Hercules (2014 film)

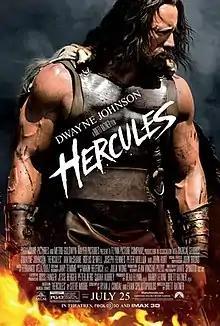
Theatrical release poster

Hercules is a 2014 American action-adventure fantasy film directed by Brett Ratner from a screenplay by Ryan J. Condal and Evan Spiliotopoulos. It stars Dwayne Johnson as Hercules, a self-proclaimed demigod who is hired to lead the armies of Thrace into battle against a warlord. Ian McShane, Rebecca Ferguson, Rufus Sewell, Joseph Fiennes, Peter Mullan, and John Hurt also star. The film is based on Steve Moore's graphic novel "Hercules", specifically the limited series "The Thracian Wars".